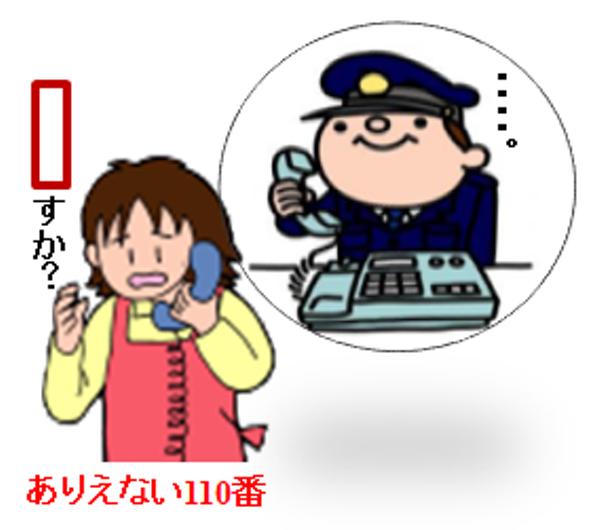
回答: 警察で